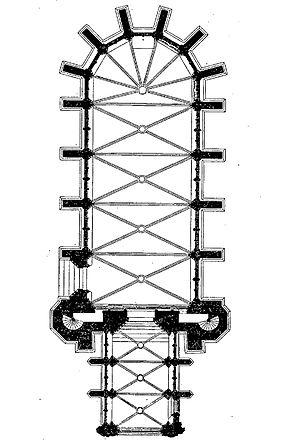
Plan de la sainte-Chapelle.
L’abbaye Saint-Germer-de-Fly est une ancienne abbaye de bénédictins située dans les Hauts-de-France, dans le département de l'Oise, sur la commune de Saint-Germer-de-Fly. Fondée dans les années 630 par saint Germer, son premier abbé, elle est ravagée par les Vikings au siècle suivant et délaissée par les moines. Relevée par Anségise de Fontenelle au début du IXᵉ siècle, elle est cependant de nouveau détruite par les Normands en 851, et reste cette fois-ci abandonnée pendant près de deux siècles. En 1036 seulement, Drogon, évêque de Beauvais, prend enfin l'initiative de réédifier l'abbaye. Elle développe une grande prospérité, qui s'accroît encore après le retour d'une partie des reliques du saint fondateur en 1132. Grâce à l'afflux des dons, la construction d'une nouvelle église abbatiale peut alors commencer. Cette vaste et fière abbatiale édifiée entre 1135 et 1206 environ, et sa chapelle de la Vierge, sont aujourd'hui les principaux témoignages de la puissante abbaye du Moyen Âge, dont la vie monastique s'éteint avec la Révolution française en 1790. L'abbatiale est devenue l'église paroissiale de l'actuel village de Saint-Germer-de-Fly.